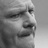
Emotion: sad